Alison Redford

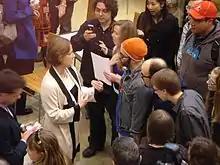
Redford campaigning during the 2012 provincial election

As part of the PC campaign platform, Redford expressed her intentions to work with nonprofits, calling for the creation of a new Department of Human Services as a "single point of entry" for non-profits. Redford promised to build, of which some have now opened, 50 new schools, and renovate 70 more over the next four years.